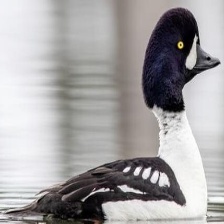
Species: BARROWS GOLDENEYE
Scientific name: BUCEPHALA ISLANDICA
ImageNet parent category: drake